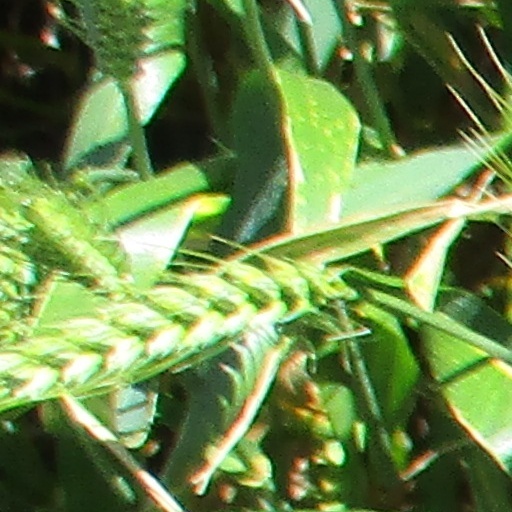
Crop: wheat